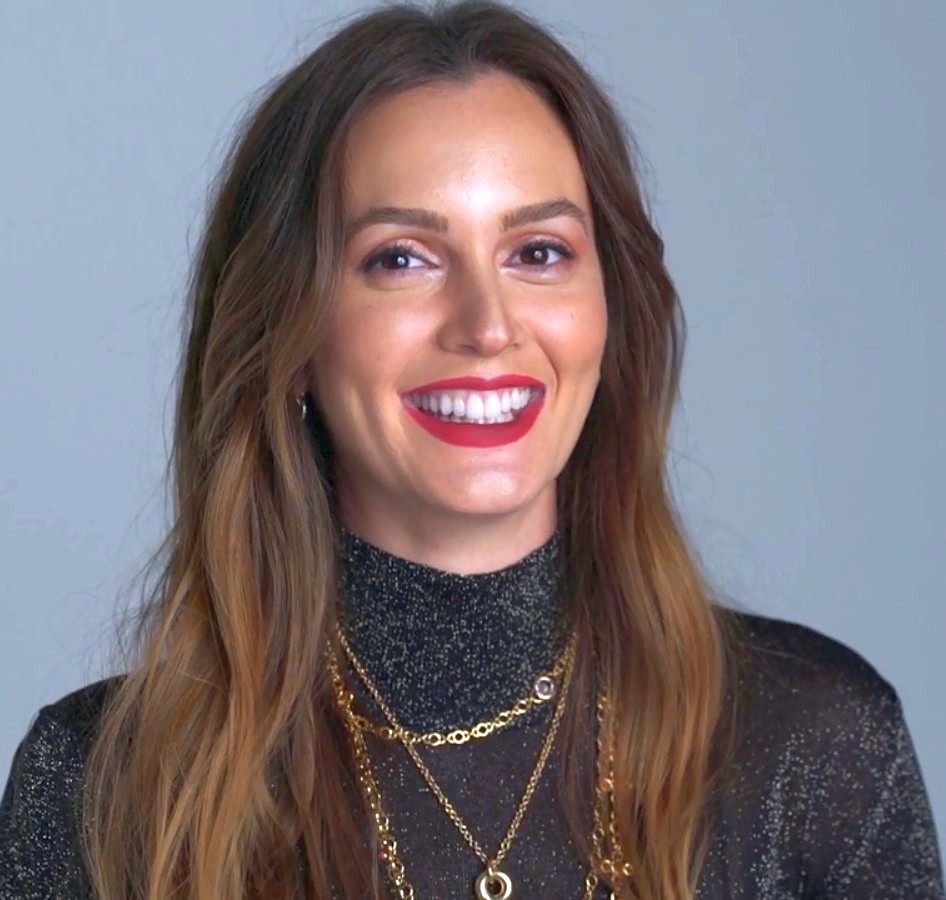
เลห์ตัน มีสเตอร์

| name = เลห์ตัน มีสเตอร์
| image = Leighton Meester 2017.jpg
| caption = มีสเตอร์ในปี 2017
| birthname = เลห์ตัน มาริซซา แคลร์ มีสเตอร์
| children = 2
| occupation = นักแสดง, นางแบบ, นักร้อง, นักแต่งเพลง, นักเขียน, โปรดิวเซอร์
| yearsactive = 1999-ปัจจุบัน
| notable role = "แบลร์ วอลดอร์ฟ" แสบใสไฮโซ
| เครื่องดนตรี =
| ค่าย =
| ส่วนเกี่ยวข้อง =
| imdb_id = 1015262
เลห์ตัน มาริซซา แคลร์ มีสเตอร์ () (เกิด 9 เมษายน ค.ศ. 1986) เป็นนักแสดงชาวอเมริกัน, นักร้องและนางแบบ เป็นที่รู้จักจากการรับบทเป็น แบลร์ วอลดอร์ฟ ในละครชุดทางโทรทัศน์เรื่องแสบใสไฮโซ () เลห์ตันมีผลงานครั้งแรกเมื่อมีอายุ 13 ปี กับเรื่อง "Law & Order" ในปี ค.ศ. 1999 LEIGHTON MEESTER as BLAIR WALDORF cwtv.com
== ประวัติ ==
คอนนี และดัก มารดาและบิดาของเลห์ตัน ถูกดำเนินคดีในข้อหาขนยาเสพติดเข้าสหรัฐอเมริกา คอนนีตั้งครรภ์ในระหว่างที่ถูกประกันตัว และให้กำเนิดเลห์ตันในระหว่างที่ถูกจำคุกที่เรือนจำเท็กซัสสเตท ก่อนที่ทั้งเลห์ตันและมารดาจะถูกส่งไปโรงพยาบาล คอนนีได้รับอนุญาตให้อยู่กับเลห์ตันในสถานพักฟื้นเป็นเวลา 3 เดือน ก่อนที่เลห์ตันจะถูกส่งไปให้ญาติเป็นผู้ดูแล โดยคอนนีที่ได้รับอิสรภาพหลังจากถูกจำคุกอยู่นานกว่า 16 เดือนจากโทษ 10 ปีก็ออกมาเลี้ยงดูเลห์ตันด้วยตน เลย์ตันนั้นเคยกล่าวว่า คอนนี มารดาของนั้น เปรียบเสมือน"เพื่อนสนิท"ของเธอ โดยปัจจุบัน คอนนีมีอาชีพเป็นนักเขียนบท Leighton Meester Opens Up About Prison Pasttvguide.com
== อาชีพ ==
=== การแสดง ===
เลห์ตันสนใจงานแสดงเป็นครั้งเมื่อได้เป็นส่วนหนึ่งของละครในท้องถิ่นเรื่อง "พ่อมดแห่งออซ" จนกระทั่งเมื่ออายุ 11 ปี ครอบครัวของเธอได้ย้ายไปยังนครนิวยอร์ก และที่นั่น เลห์ตันได้เซ็นสัญญากับวิลเฮมิน่า เอเจนซี
เลห์ตันมีผลงานหลายอย่างตามมา หนึ่งในนั้นคือการได้ร่วมงานกับโซเฟีย คอปโปลา ในการถ่ายแบบให้กับราลฟ์ ลอเรน หรือแม้กระทั่งบทเล็กๆในละครทางโทรทัศน์เรื่อง "Surface", "Entourage", "CSI: Miam"i, "8 Simple Rules", "24","7th Heaven", และ "House" เป็นต้น จนกระทั่งได้แสดงภาพยนตร์เป็นครั้งแรกในเรื่อง "Drive-Thru" ซึ่งในเรื่องนี้ เธอยังได้ร่วมงานกับ เพนน์ แบดจ์ลีย์ ซึ่งต่อมาได้ร่วมงานกันอีกครั้งในแสบใสไฮโซด้วย เลห์ตันยังได้ร้องเพลงประกอบภาพยนตร์ไว้ในซาวด์แทร็กของหนังเรื่องนี้อีกด้วย
ในเดือนกุมภาพันธ์ ค.ศ. 2007 เลห์ตันได้รับบทนำในละครชุดดรามาสำหรับวัยรุ่นที่สร้างมาจากนิยายขายดีในชื่อเดียว เรื่อง แสบใสไฮโซ โดยเธอรับบทเป็น แบลร์ วอลดอร์ฟ ราชินีประจำโรงเรียนมัธยมผู้สุดแสนจะเอาแต่ใจตัวเอง จากบทบาทนี้ทำไห้เลห์ตันได้รับความสนใจ และเธอยังผลงานภาพยนตร์เรื่อง "เดอะ รูมเมท" ที่กำลังจะออกฉายในปีนี้ด้วย Cover Look: Leighton Meeste Teenvouge.com
=== ดนตรี ===
เดือนเมษายน 2009 มีสเตอร์เซ็นสัญญากับค่ายเพลงยูนิเวอร์แซลรีพับบลิก 'Gossip Girl' Star Leighton Meester Signs Record Deal | Billboard.com โดยอัลบั้มจะมีแนวเพลงกลิ่นอายอีเลกโทรป็อป และมีโปรดิวเซอร์หลายคนมาร่วมงานอย่าง เรดวัน, เจ.อาร์ โรเทม และคารา ดิโอเกาดี มีซิงเกิลแรกเดี่ยวของเธอเองคือ "Somebody To Love" ที่มีนักร้องอาร์แอนด์บีมาร่วมร้อง คือ โรบิน ธิก เปิดตามคลื่นวิทยุเมื่อวันที่ 13 ตุลาคม และมีให้ดาวน์โหลเมื่อวันที่ 14 ตุลาคม ค.ศ. 2009 โดยอัลบั้มออกในช่วงต้นปี 2010 ชื่อชุด "Love Is a Drug"
มีสเตอร์ได้ร่วมร้องเพลงกับวงโคบราสตาร์ชิป ในเพลง "กูดเกิร์ลส์โกแบด" ที่ติดอันดับบนบิลบอร์ดฮอต 100 สูงสุดอันดับ 7 Top 100 Music Hits, Top 100 Music Charts, Top 100 Songs & The Hot 100 | Billboard.com
== ชีวิตส่วนตัว ==
ด้านชีวิตส่วนตัว เลห์ตันกำลังคบหาอยู่เซบาสเตียน สแตน Leighton Meester Likes Her Men 'Dark and Bad' People.com ผู้ซึ่งเคยรับเชิญแสดงใน แสบใสไฮโซ โดยเขารับบทเป็น คาร์เตอร์ ไบเซน แต่ทั้งคู่เลิกกันในปี 2010 แต่ยังคงเป็นเพื่อนชนิท และในปี 2014 เลห์ตันได้แต่งงานกับนักแสดงชื่อว่า อดัม โบรดี หลังจากพบในกองถ่ายหนัง The Oranges (2011 film)|The Oranges อาร์โล เดย์ คริสตินา โบรดี (Arlo Day Christina Brody) ลูกสาวของเธอเกิดเมื่อวันที่ 4 สิงหาคม ค.ศ. 2015 ในเดือนกันยายน ค.ศ. 2020 มีสเตอร์ได้คลอดลูกชายคนที่ 2 ของเธอ
== ผลงานการแสดง ==
=== ภาพยนตร์ ===
=== โทรทัศน์ ===
== แหล่งข้อมูลอื่น ==
*
== อ้างอิง ==
หมวดหมู่:นักแสดงอเมริกัน
หมวดหมู่:บุคคลจากฟอร์ตเวิร์ท